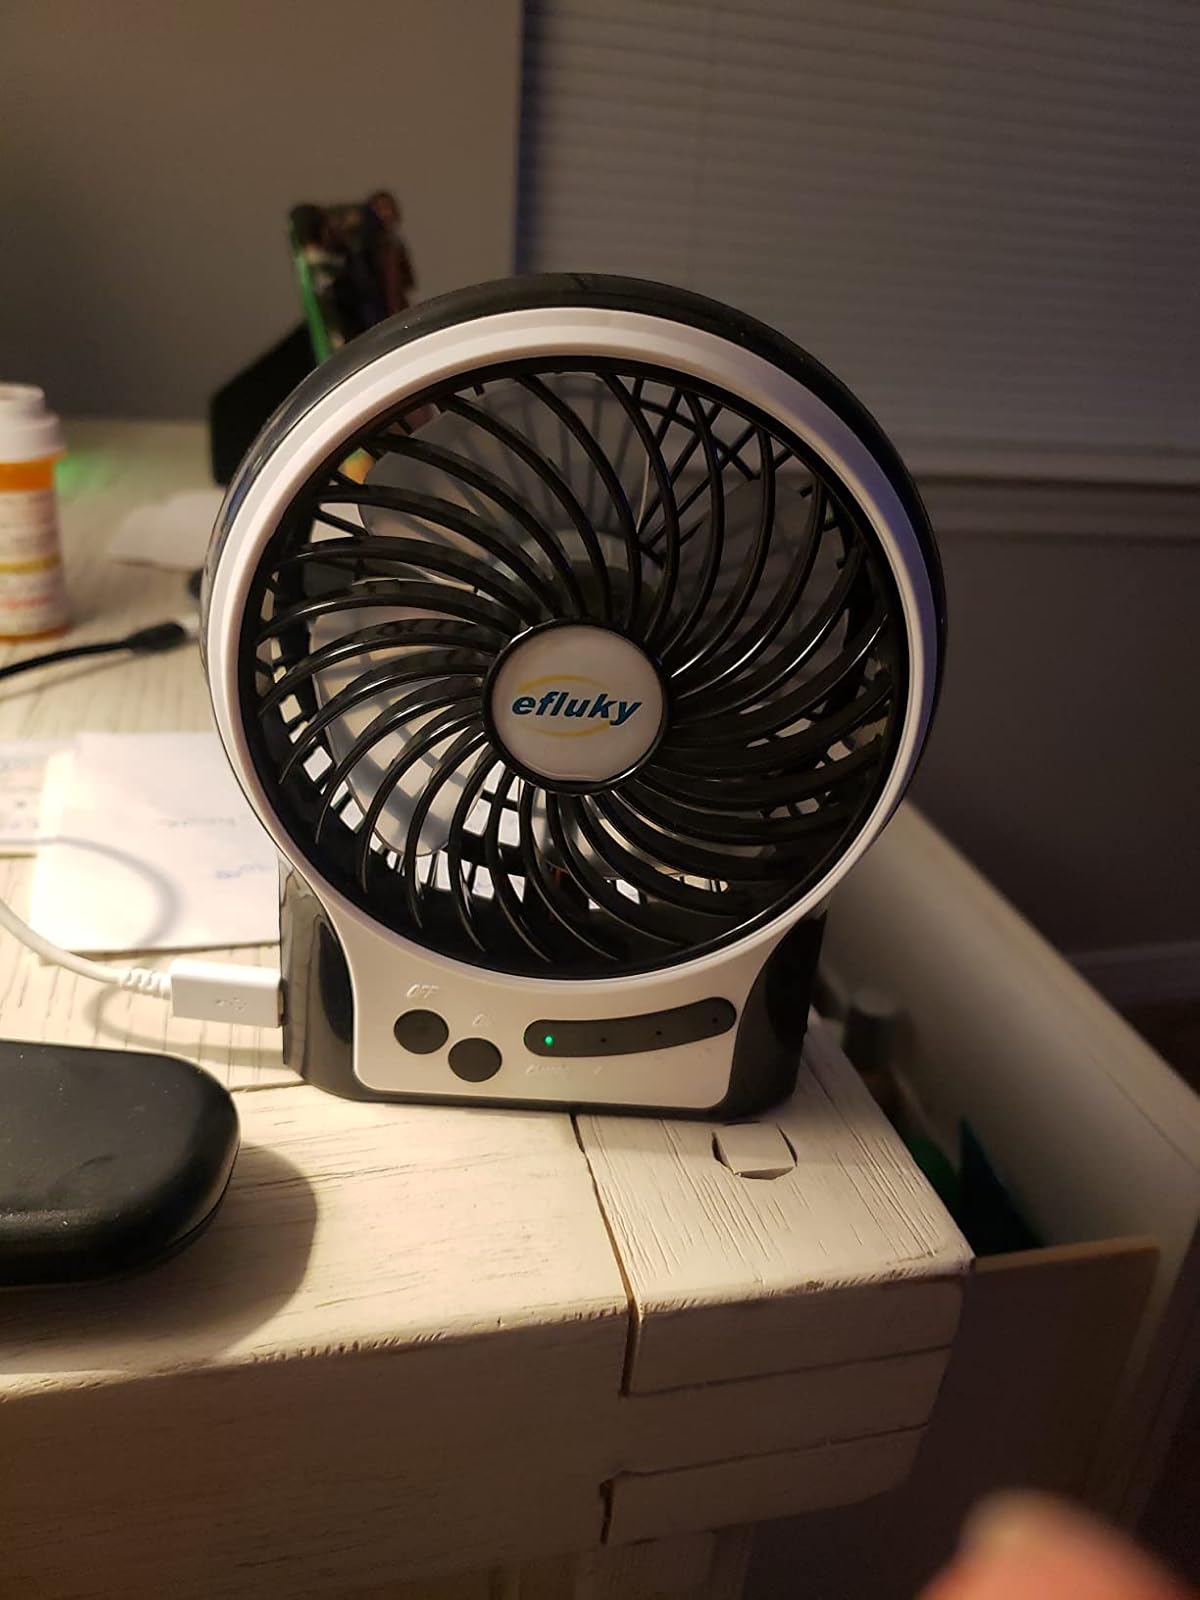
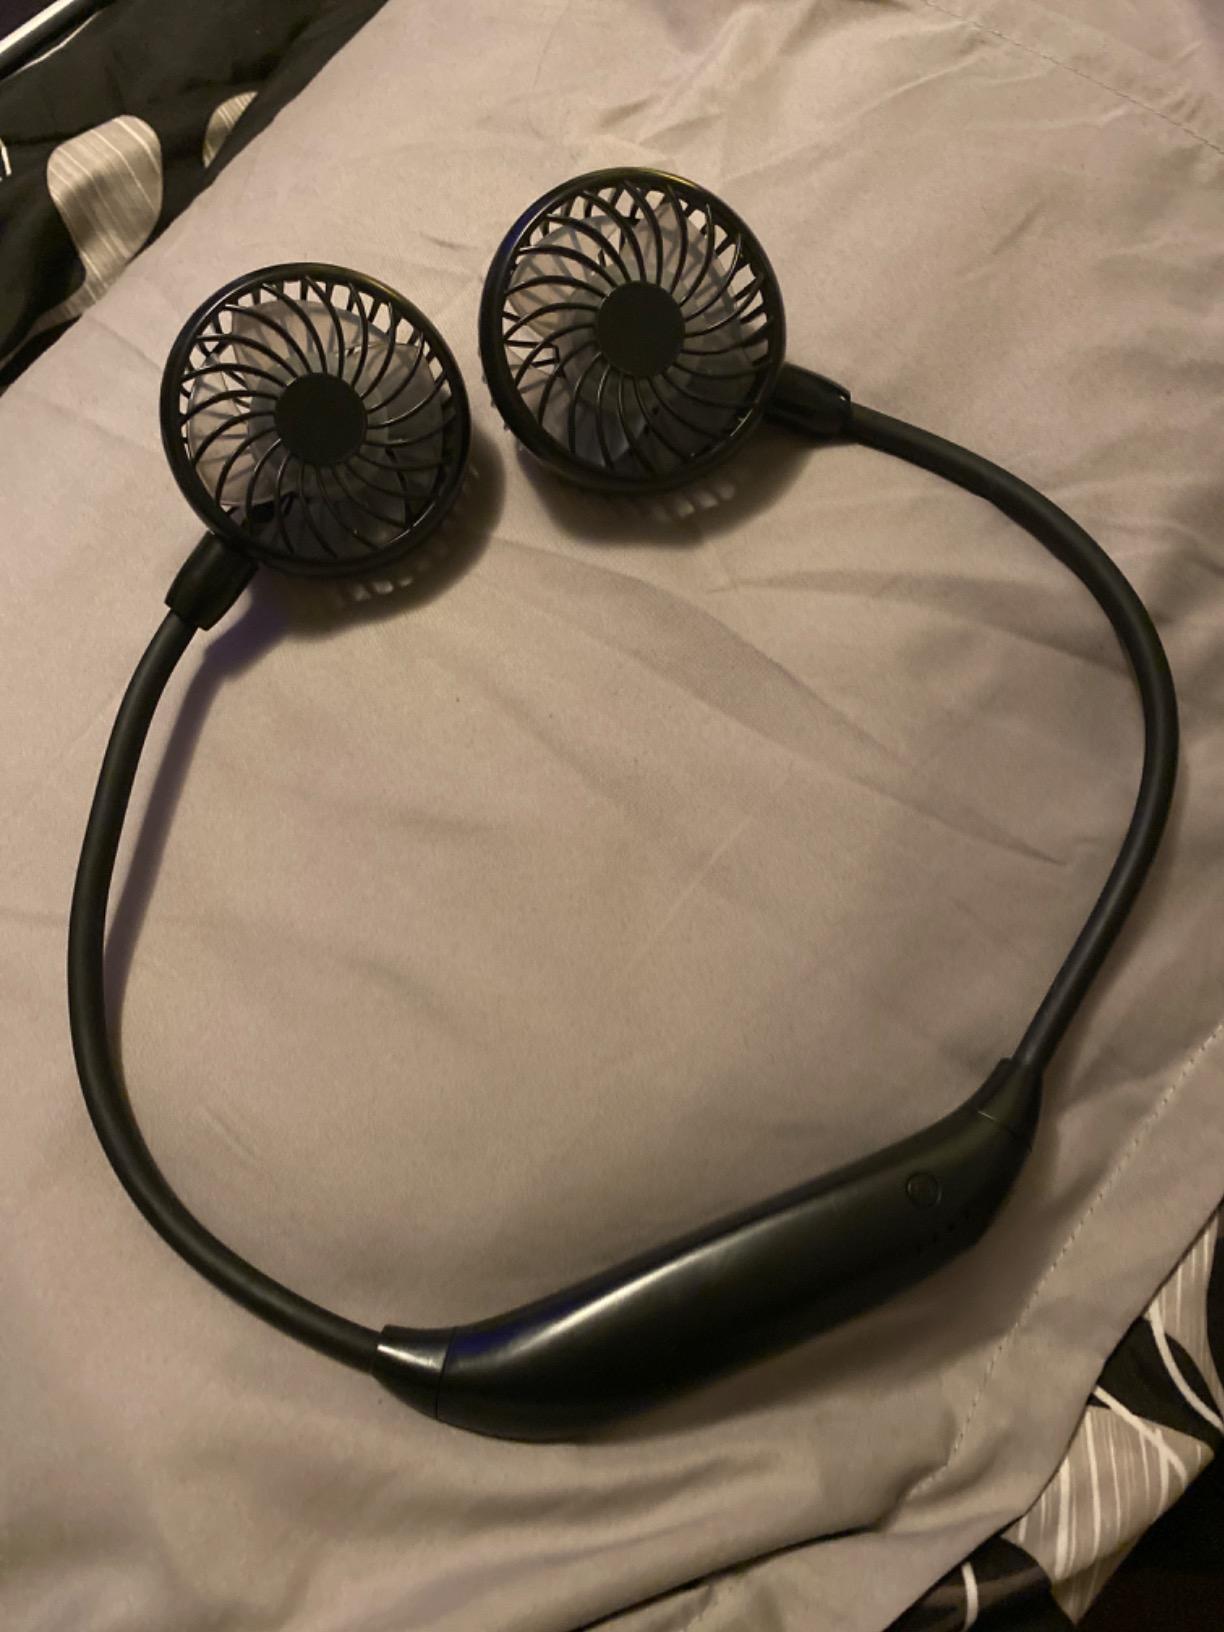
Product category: fan
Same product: no